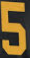
Number: 5